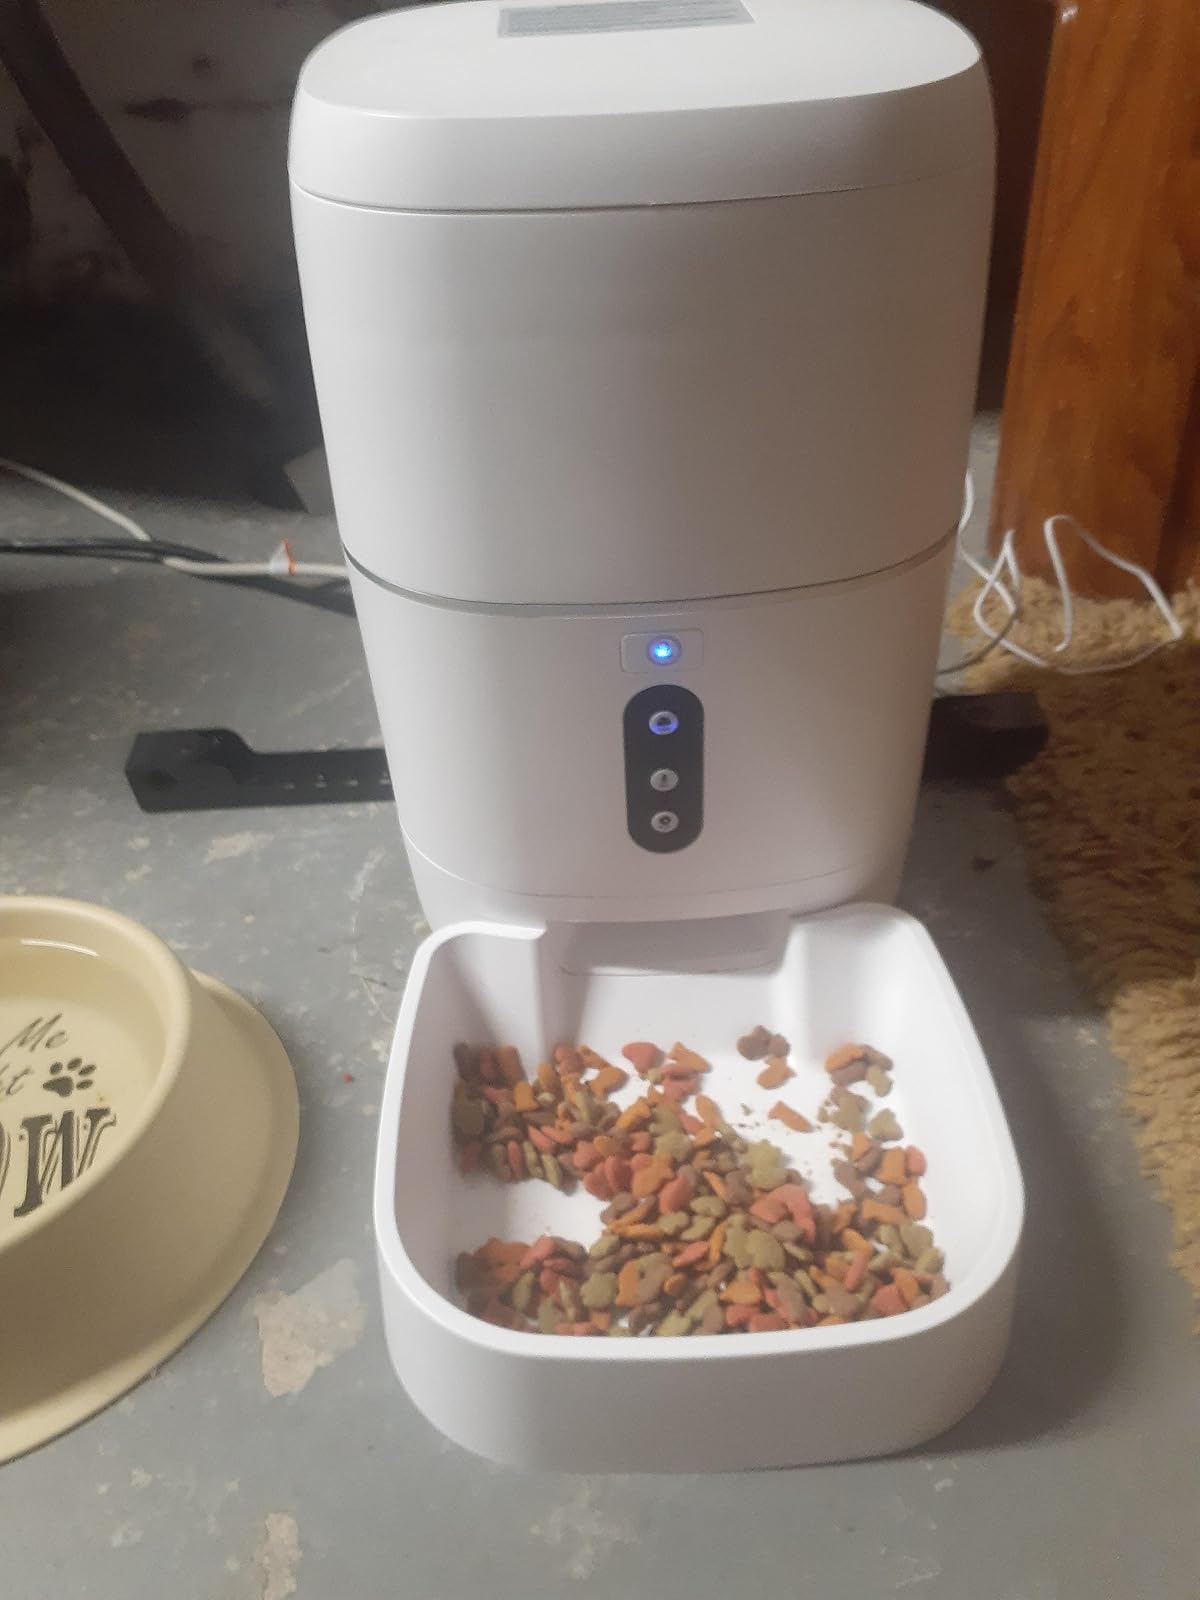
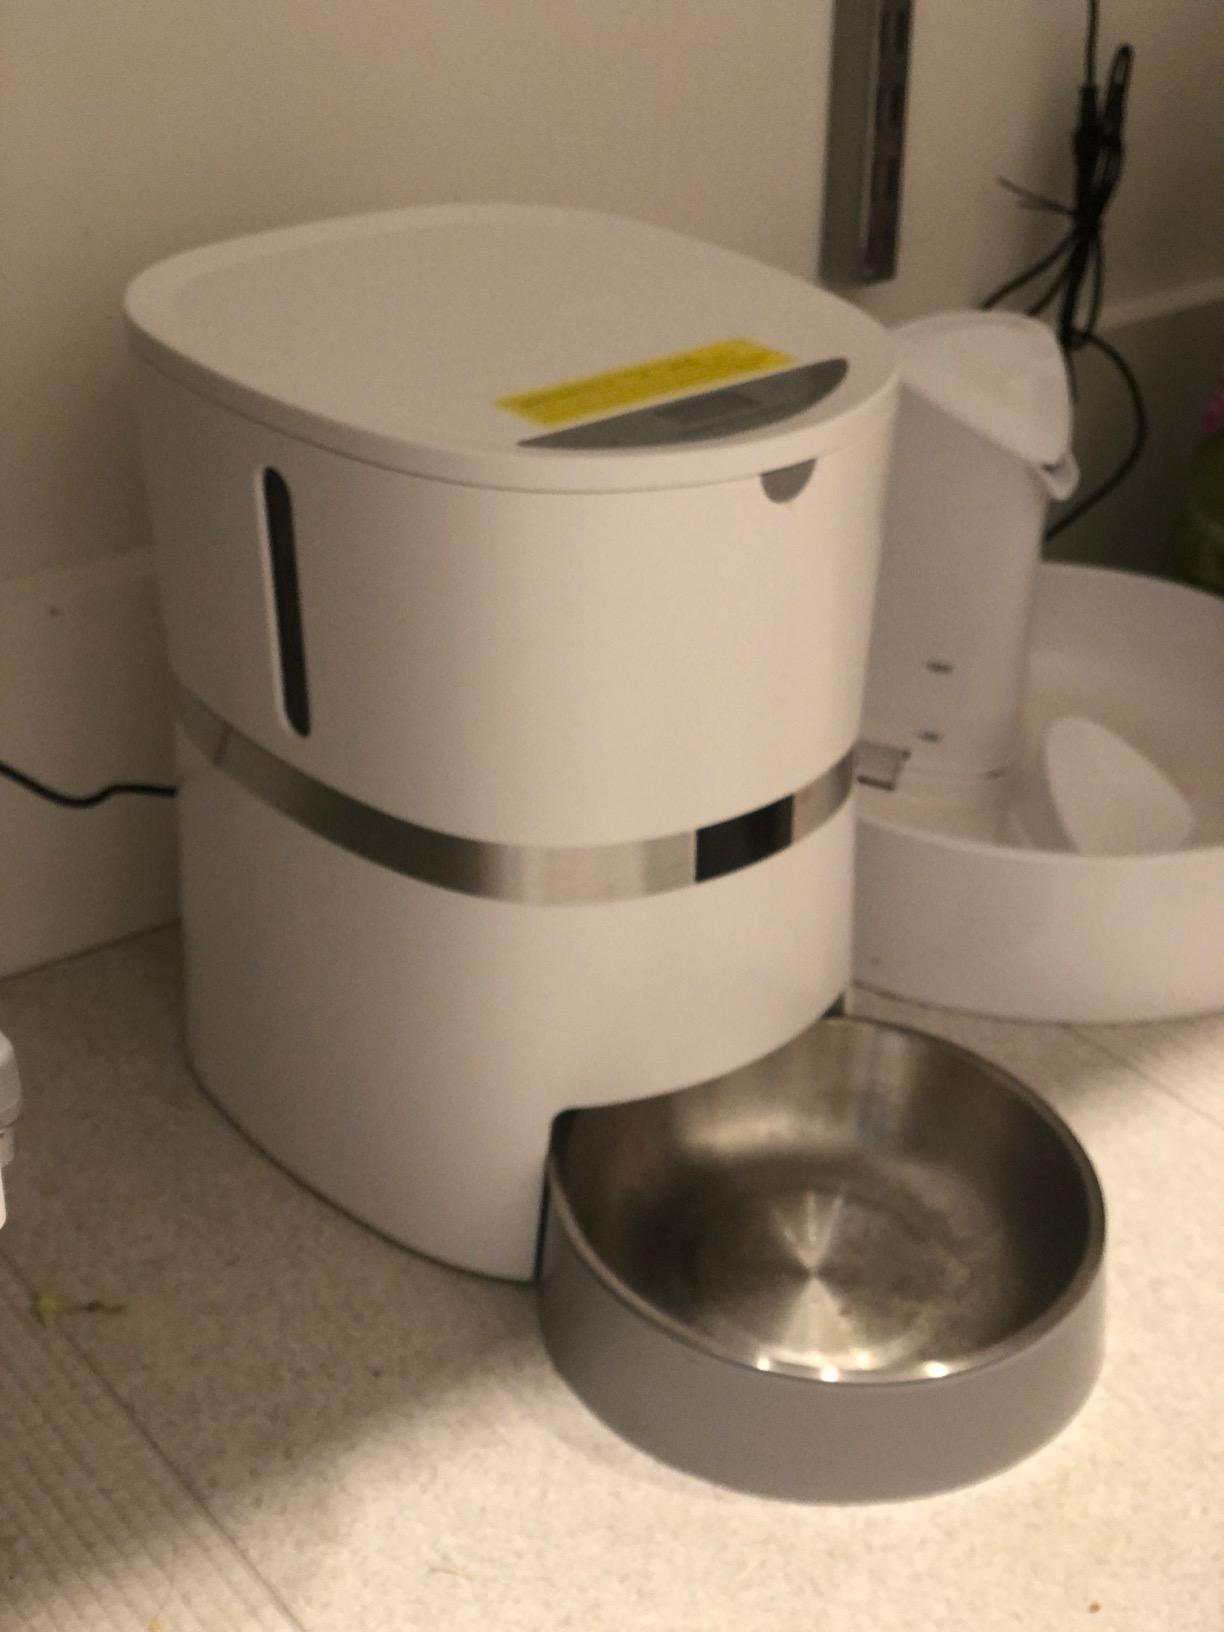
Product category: items_feeder
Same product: no